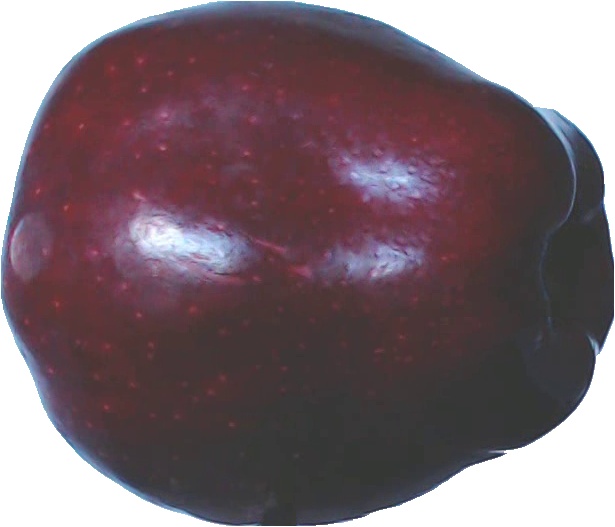
Label: apple_red_delicios_1